Schutzhund

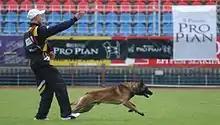
Obedience phase: the "send out"

Schutzhund tests dogs for the traits necessary for police-type work. Dogs trained in Schutzhund are suitable for a wide variety of working tasks: police work, specific odor detection, search and rescue, and many others. The purpose of Schutzhund is to identify dogs that have, or do not have, the character traits required for these demanding jobs such as a strong desire to work, courage, intelligence, trainability, strong bond to the handler, perseverance, protective instinct, and a good sense of smell. Schutzhund also tests for physical traits such as strength, endurance, agility, and scenting ability. The goal of Schutzhund is to illuminate the character and ability of a dog through training. Breeders can use this insight to determine how and whether to use the dog in producing the next generation of working dogs.